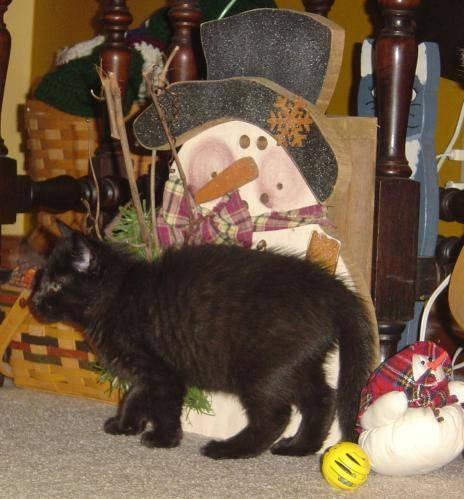
cat